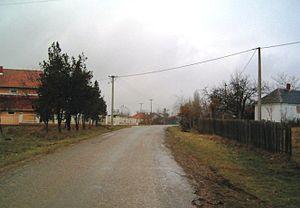
Kožuar est un village de Serbie situé dans la municipalité d’Ub, district de Kolubara. Au recensement de 2011, il comptait 646 habitants.